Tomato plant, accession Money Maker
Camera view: bottom (45 deg); turntable rotation: 240 degrees
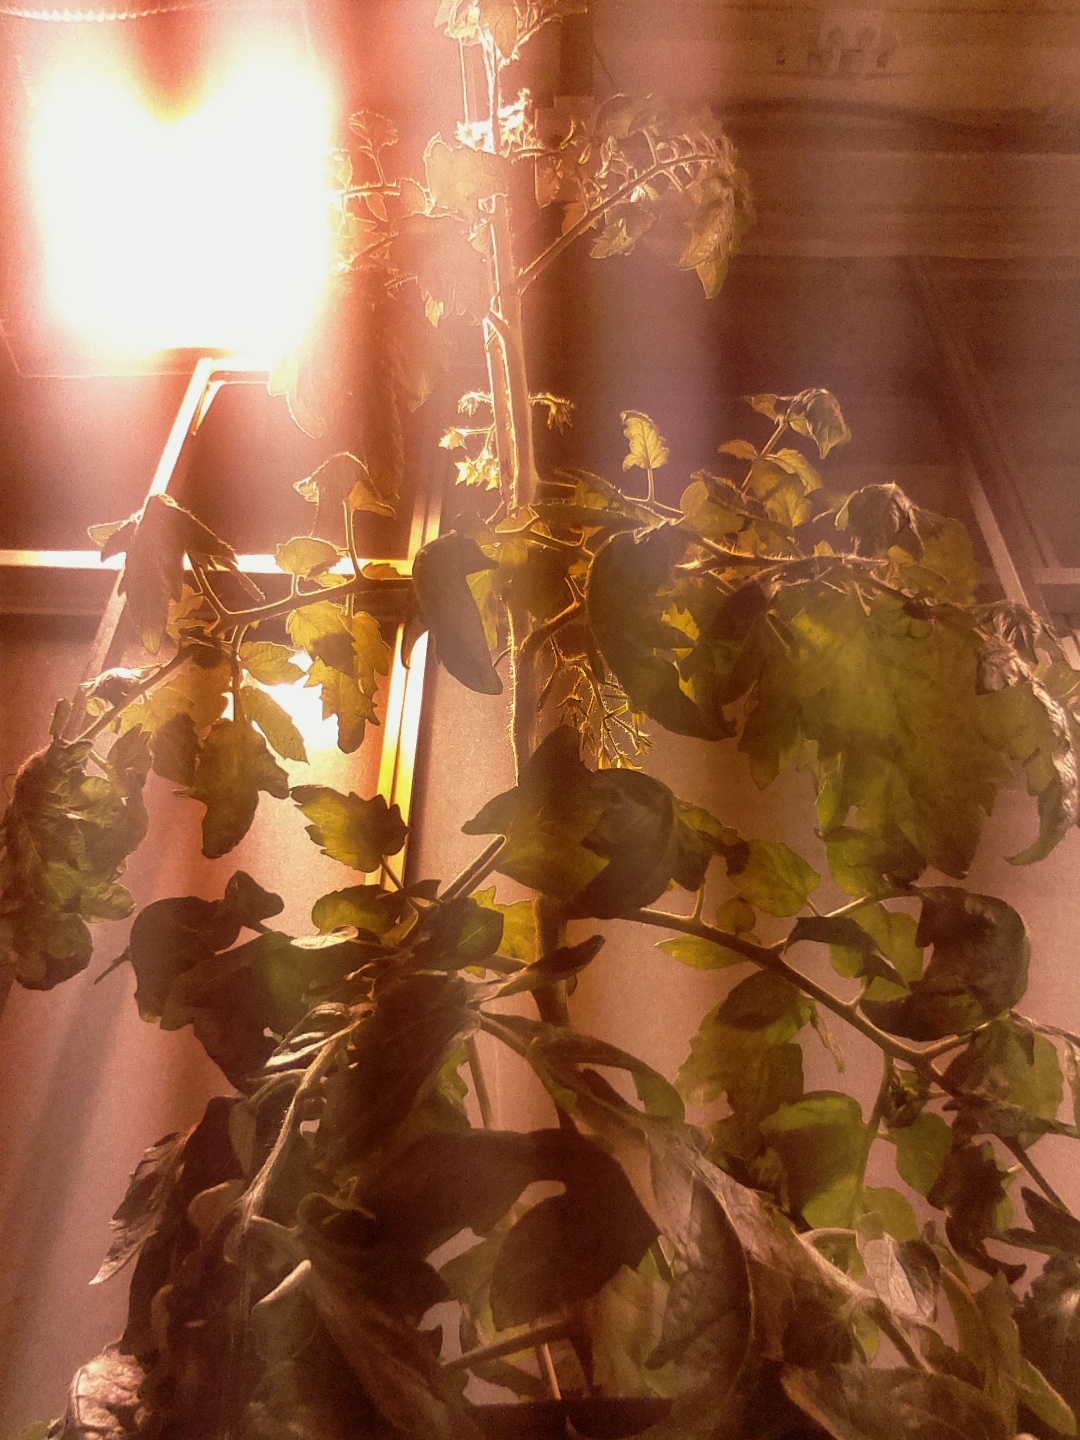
BBCH growth stage 69: End of flowering, 90%-100% of flowers open, more petals falling